Axial symmetry

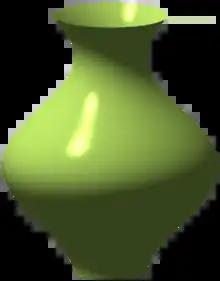
A surface of revolution has axial symmetry around an axis in 3-dimensions.

Axial symmetry is symmetry around an axis or line (geometry). An object is said to be "axially symmetric" if its appearance is unchanged if transformed around an axis. The main types of axial symmetry are "reflection symmetry" and "rotational symmetry" (including circular symmetry for plane figures). For example, a baseball bat (without trademark or other design), or a plain white tea saucer, looks the same if it is rotated by any angle about the line passing lengthwise through its center, so it is axially symmetric.